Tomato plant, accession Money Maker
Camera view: vertical (180 deg); turntable rotation: 120 degrees
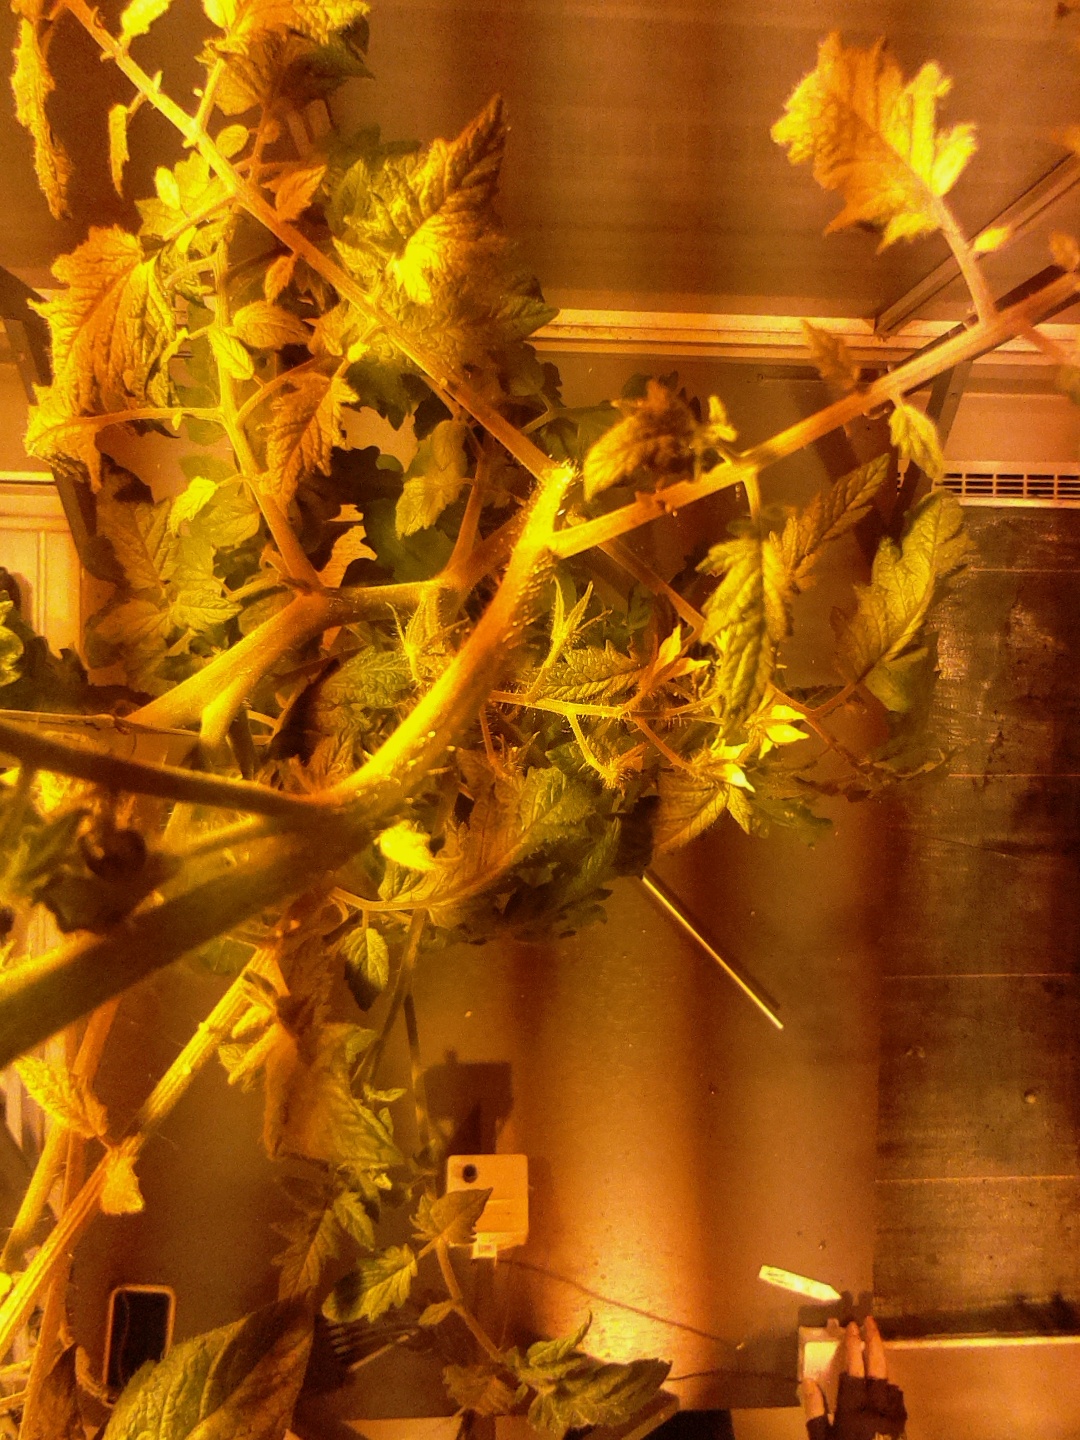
BBCH growth stage 71: 10%-20% of final fruit size